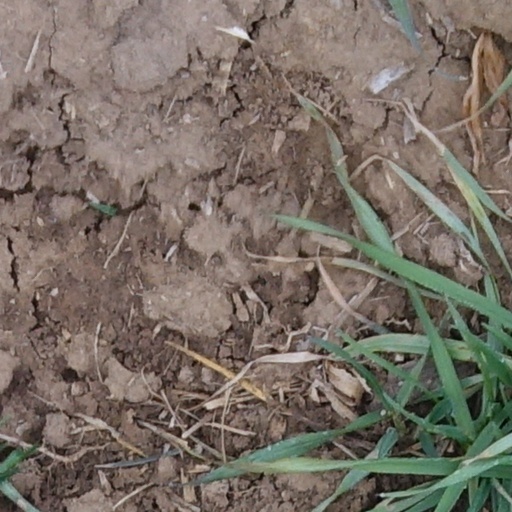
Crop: wheat